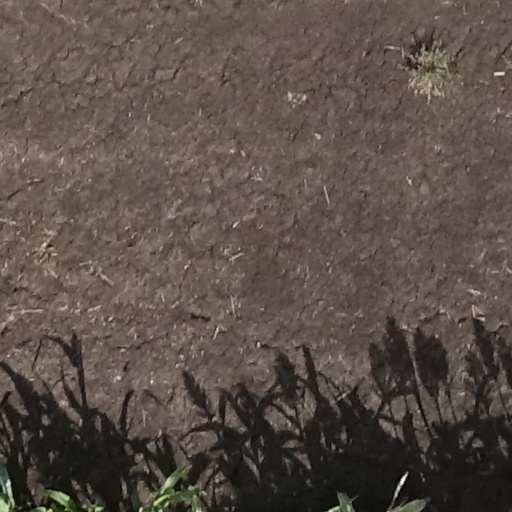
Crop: sorghum